Montréal Toundra

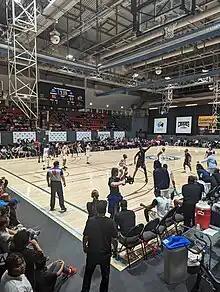
TBL game between the Montreal Tundra and Lehigh Valley Legends at Centre Pierre Charbonneau, April 2023

On June 18, 2022, the NBLC announced that TBL President David Magley, a former NBL Commissioner, will work alongside Audley Stephenson, the current NBLC Commissioner, in overseeing the growth of both leagues.